Banksia lemanniana

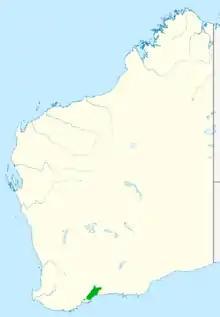
Distribution in southern Western Australia

"Banksia lemanniana" is found near the southern coast of Western Australia, most of its population protected within Fitzgerald River National Park. Outside the park, it reaches the Ravensthorpe Range to the northeast and the rabbit-proof fence to the east, as well as isolated populations westwards as far as Pallinup estuary. The annual rainfall is . It is found on the tops and slopes of hills as well as flatter areas on rocky or lateritic soil, as well as sand, in mallee scrubland or heath. "Banksia lemanniana" is relatively secure as much of its range lies within a National Park, and it is not a species collected for the cut flower industry. It is hence classified as Not Threatened under the Wildlife Conservation Act of Western Australia.